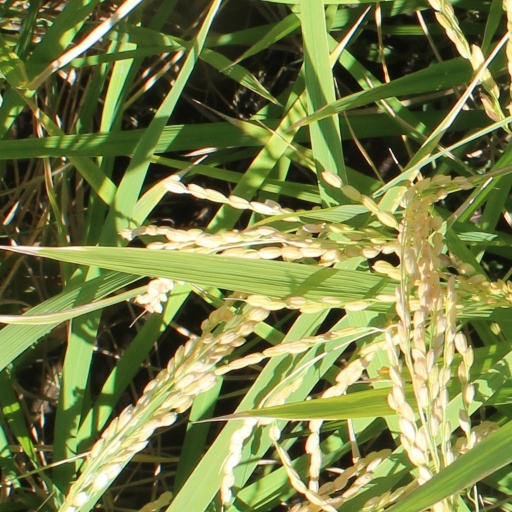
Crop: rice